Reign of Terror

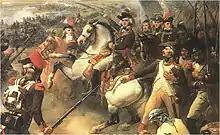
The Battle of Fleurus, won by General Jourdan over the Coalition Army led by the Prince of Coburg and William of Orange on 26 June 1794

At the beginning of the French Revolution, the surrounding monarchies did not show great hostility towards the rebellion. Though mostly ignored, Louis XVI was later able to find support in Leopold II of Austria (brother of Marie Antoinette) and Frederick William II of Prussia. On 27 August 1791, these foreign leaders made the Pillnitz Declaration, saying they would restore the French monarch if other European rulers joined. In response to what they viewed to be the meddling of foreign powers, France declared war on 20 April 1792. However, at this point, the war was only Prussia and Austria against France.